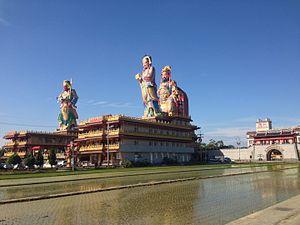
Zheng Chenggong Dashenxiang est une statue de 53,4 mètres de haut d'un Koxinga assit qui se trouve à Chiayi à Taïwan. La construction de la statue a été finie en 1995. Elle repose sur une base de 59 mètres de haut, conduisant à une hauteur totale de 112,4 mètres du monument. Elle est en 2019 trente-quatrième plus grande statue au monde.